San Pietro, Mineo

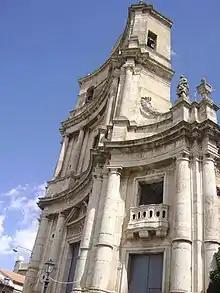
Side view of the facade

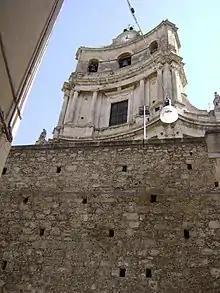
View of the top of the facade from the street below

San Pietro, or Santi Pietro e Paolo, is a Roman Catholic parish church building in the town of Mineo, province of Catania, Sicily.